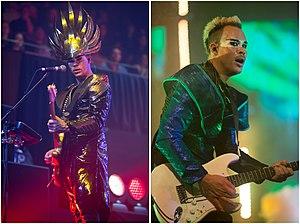
Empire of the Sun est un groupe de synthpop australien. Il est formé en 2007 et composé de Luke Steele et Nick Littlemore.